Jesse Jackson

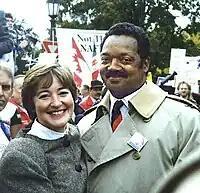
Jackson with Canadian water rights environmental activist Maude Barlow, 2005

Although Jackson was one of the most liberal members of the Democratic Party, his position on abortion was originally more in line with pro-life views. Less than a month after the 1973 Supreme Court decision "Roe v. Wade" legalized abortion, Jackson began a PUSH campaign against the decision, calling abortion murder and declaring that Jesus and Moses might not have been born if abortion had been available in ancient times. Jackson's strong rhetoric on abortion temporarily alienated one of his major supporters, T. R. M. Howard, a Black physician who performed the procedure.